Attack on Pearl Harbor

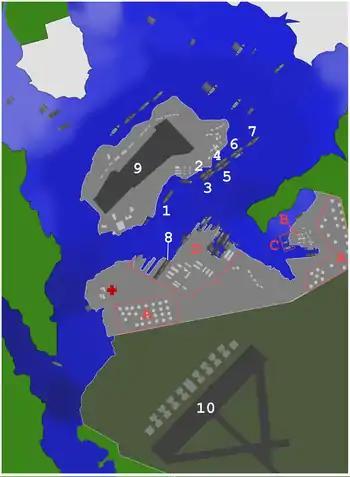
Attacked targets: Ignored infrastructure targets:

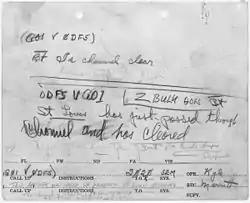
This message, in response to the question "Is channel clear?" denotes the first U.S. ship, relates to orders for to clear Pearl Harbor. It is now housed with the National Archives and Records Administration

The first attack wave of 183 airplanes, led by Commander Mitsuo Fuchida, was launched north of Oahu. Six airplanes failed to launch due to technical difficulties. The first wave included three groups of airplanes: